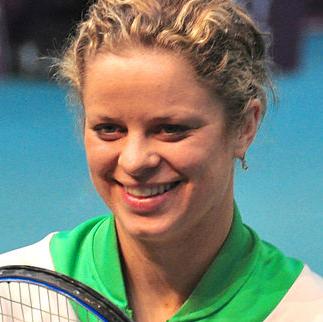
Age: 27